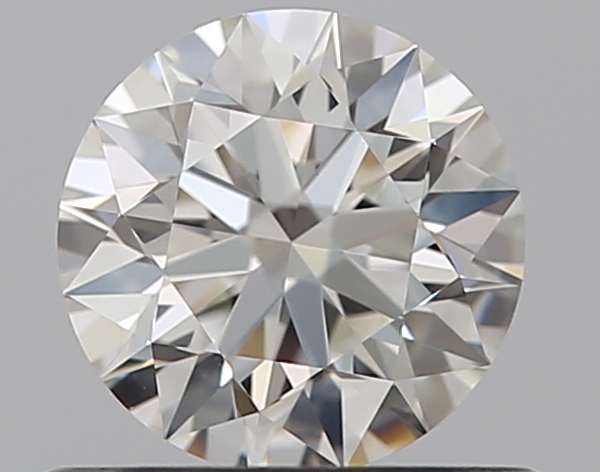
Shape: round
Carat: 0.55
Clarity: VVS2
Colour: H
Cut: EX
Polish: EX
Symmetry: EX
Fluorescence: F
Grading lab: GIA
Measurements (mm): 5.23 x 5.26 x 3.27